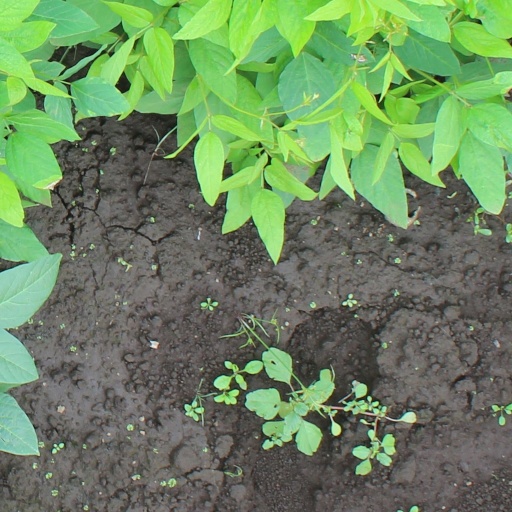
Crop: soybean